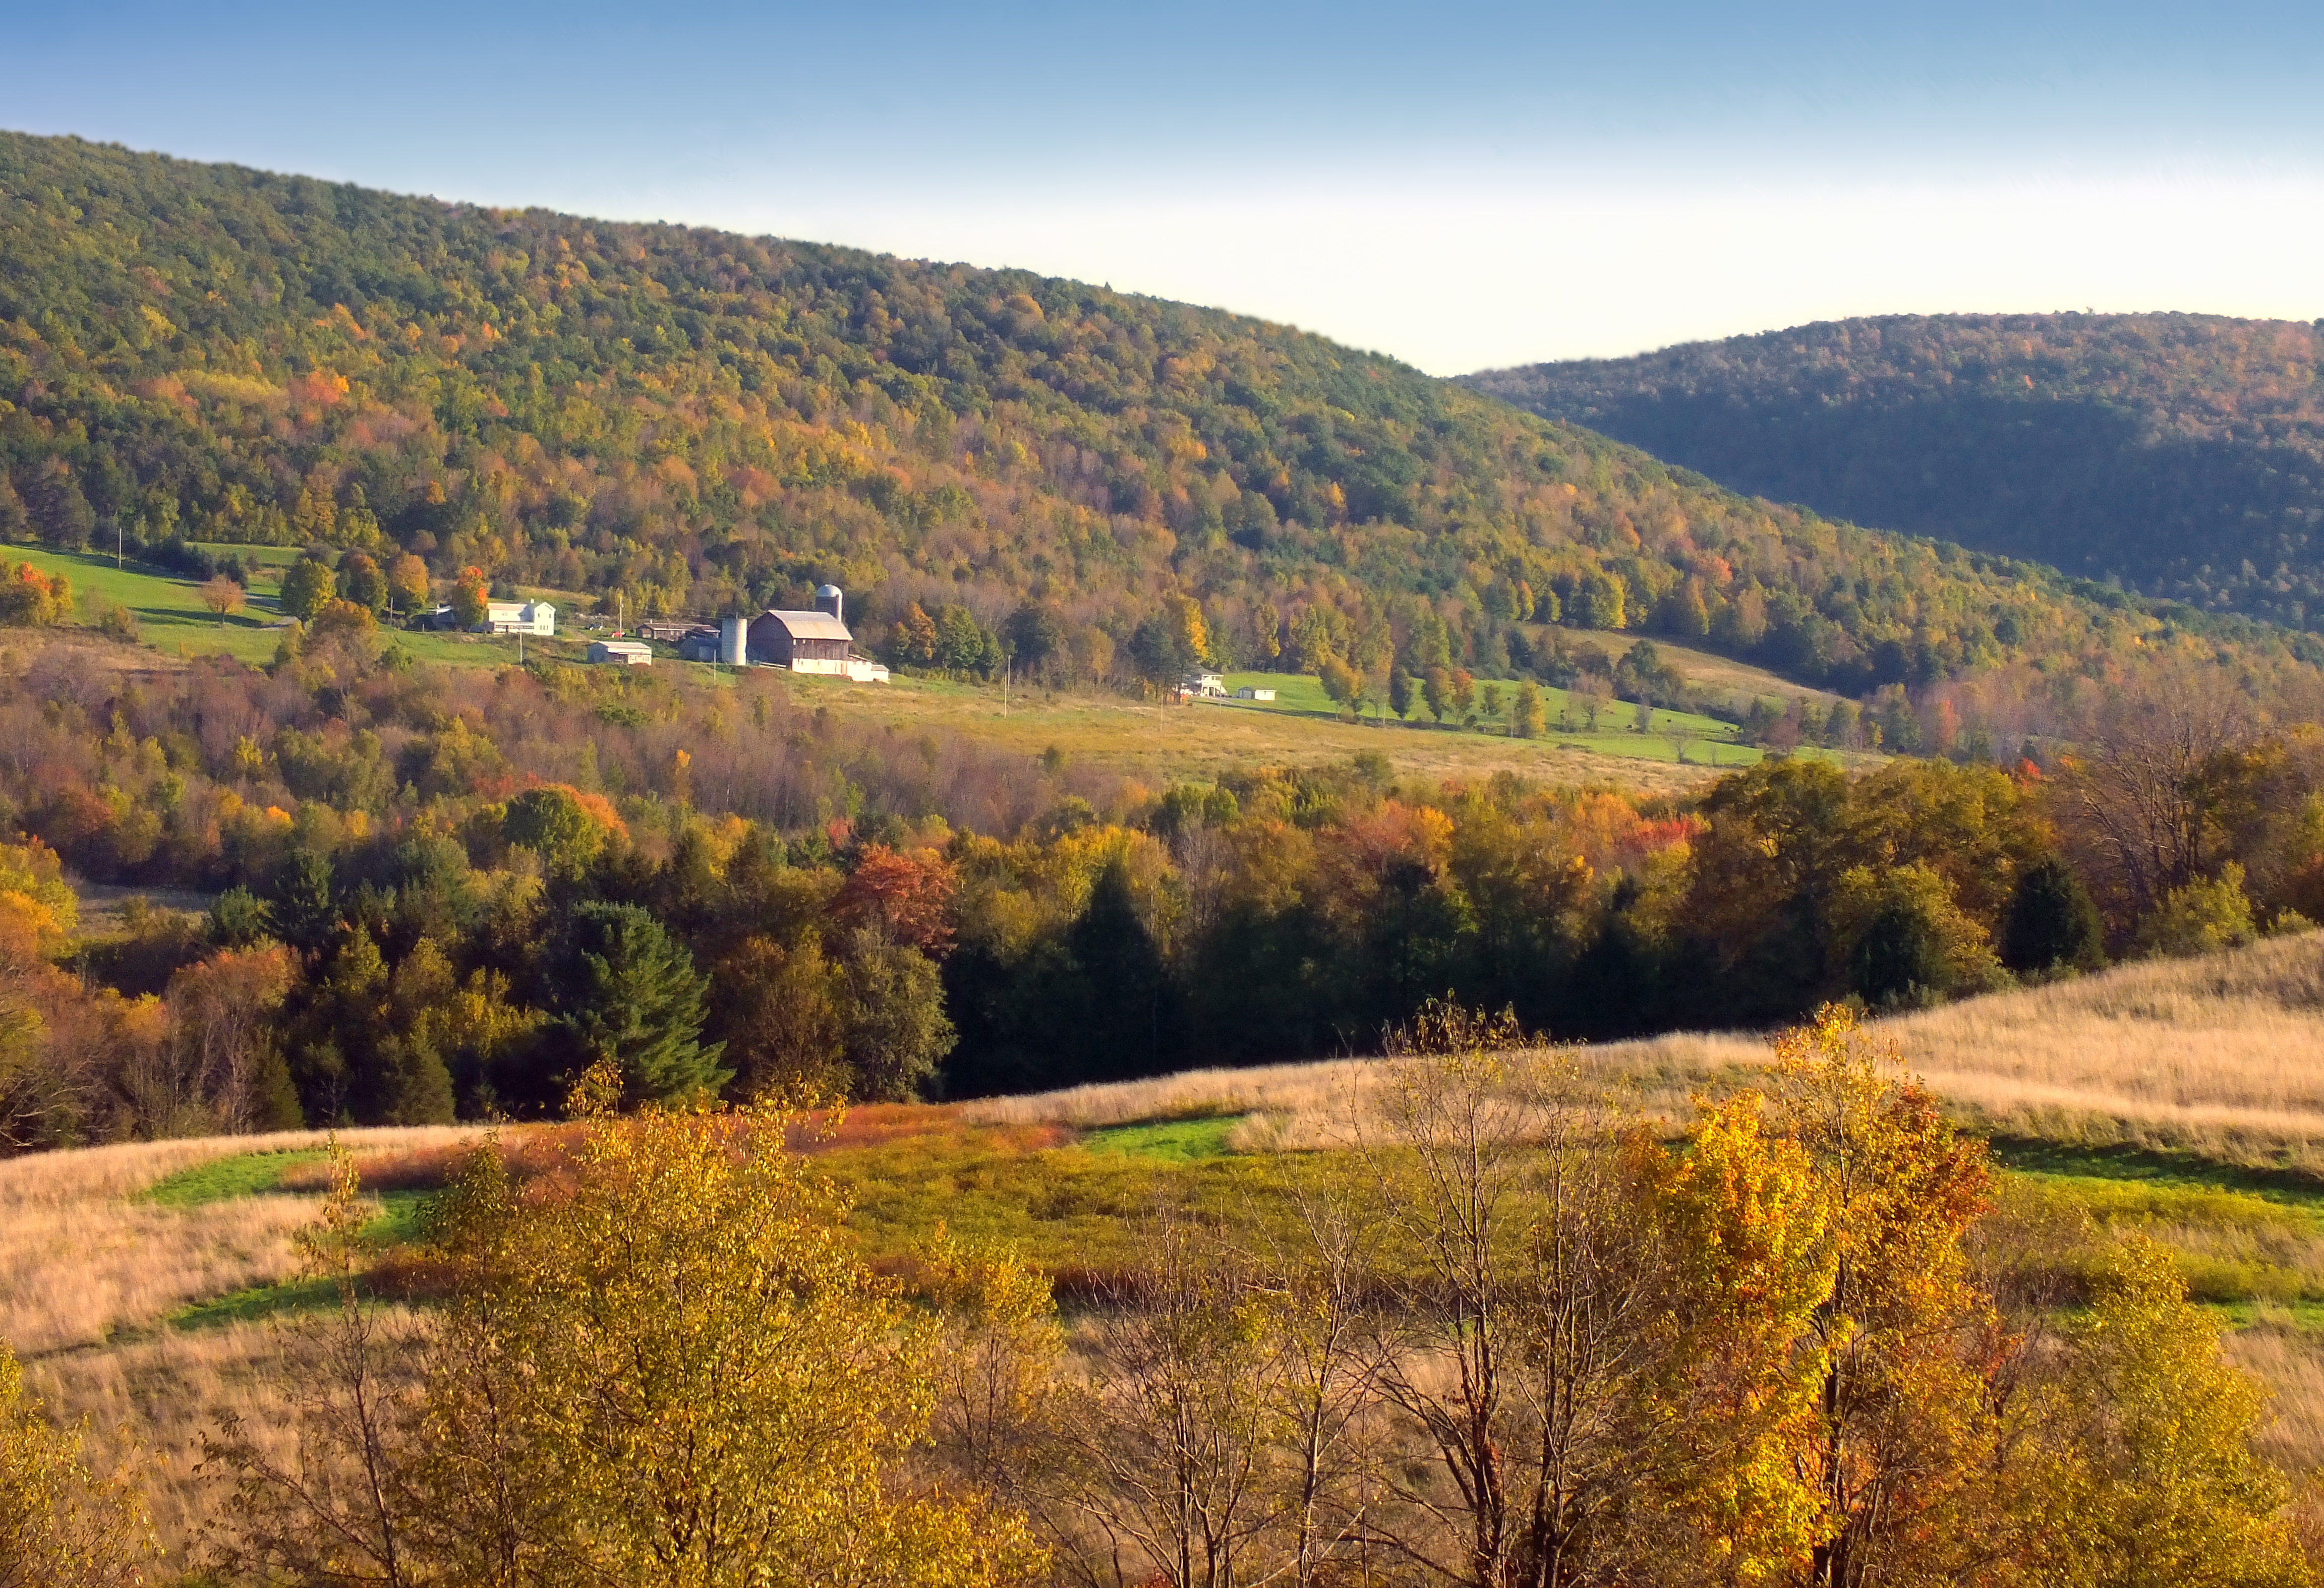
landscape, tree, nature, forest, wilderness, mountain, sky, farm, meadow, prairie, leaf, hill, valley, rural, autumn, season, ridge, hills, creativecommons, fields, mountains, cloudless, pennsylvania, endlessmountains, wyomingcounty, bartlettmountain, plateau, northbranchtownship, woodland, habitat, loch, ecosystem, rural area, geographical feature, woody plant, mountainous landforms